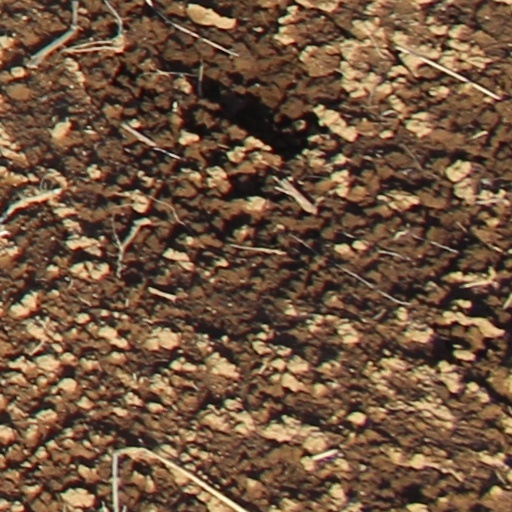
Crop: wheat